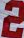
Number: 2